Fyodor Yurchikhin

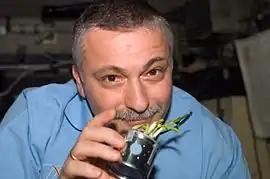
Fyodor Yurchikhin holds a garlic planter in the "Zvezda" module of the ISS.

In 2007, he became a member of the Expedition 15 on the ISS. His flight began on April 7, when he launched from the Baikonur Cosmodrome, aboard Soyuz TMA-10 spacecraft, together with Oleg Kotov and space tourist Charles Simonyi. Yurchikhin was aboard when Simonyi gave a live telebridge conversation on 17 April 2007. He served as the commander of the Expedition 15 mission.